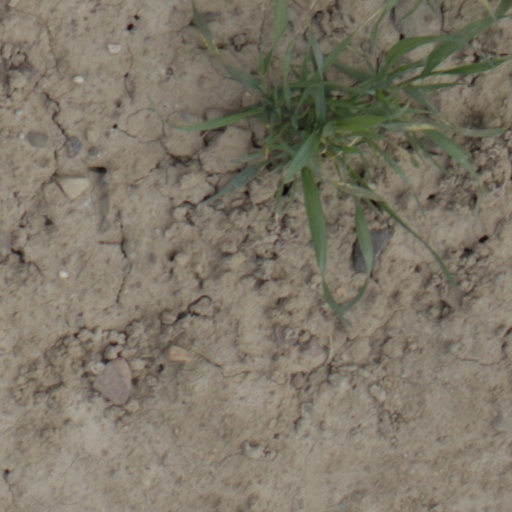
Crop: wheat